George Eliot

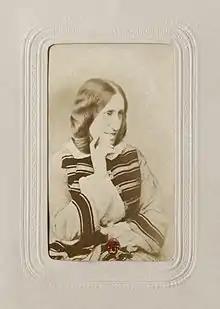
Photograph of George Eliot, c. 1865

While continuing to contribute pieces to the "Westminster Review", Evans resolved to become a novelist, and set out a pertinent manifesto in one of her last essays for the "Review", "Silly Novels by Lady Novelists" (1856). The essay criticised the trivial and ridiculous plots of contemporary fiction written by women. In other essays, she praised the realism of novels that were being written in Europe at the time, an emphasis on realistic storytelling confirmed in her own subsequent fiction. She also adopted a nom-de-plume, George Eliot; as she explained to her biographer J. W. Cross, George was Lewes's forename, and Eliot was "a good mouth-filling, easily pronounced word". Although female authors were published under their own names during her lifetime, she wanted to escape the stereotype of women's writing being limited to lighthearted romances or other lighter fare not to be taken very seriously. She also wanted to have her fiction judged separately from her already extensive and widely known work as a translator, editor, and critic. Another factor in her use of a pen name may have been a desire to shield her private life from public scrutiny, thus avoiding the scandal that would have arisen because of her relationship with Lewes, who was married.